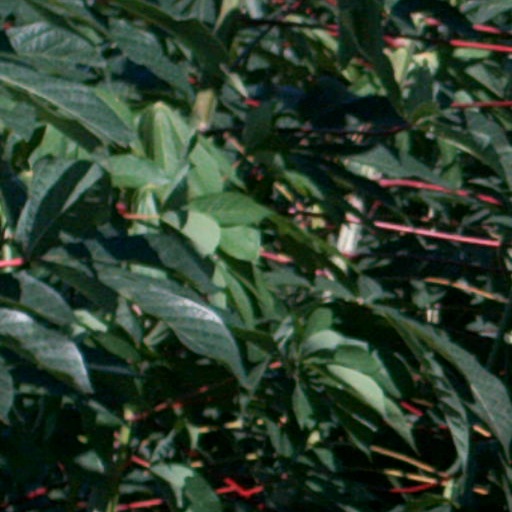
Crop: cassava